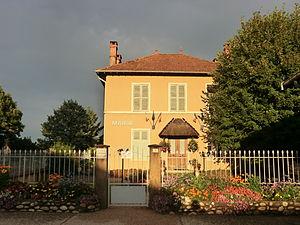
Mairie de Rignieux-le-Franc.
La liste des maires de Rignieux-le-Franc présente la liste des maires de la commune de Rignieux-le-Franc.